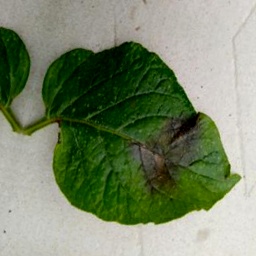
Etiqueta: Late Blight